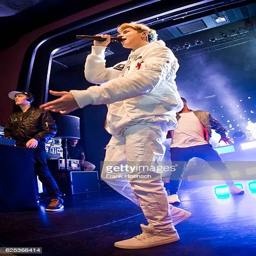
person performs live during a concert